Givatayim Theater

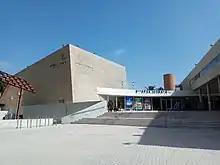
Givatayim Theater

Givatayim Theater is a theater and center for the arts in Givatayim, Israel.